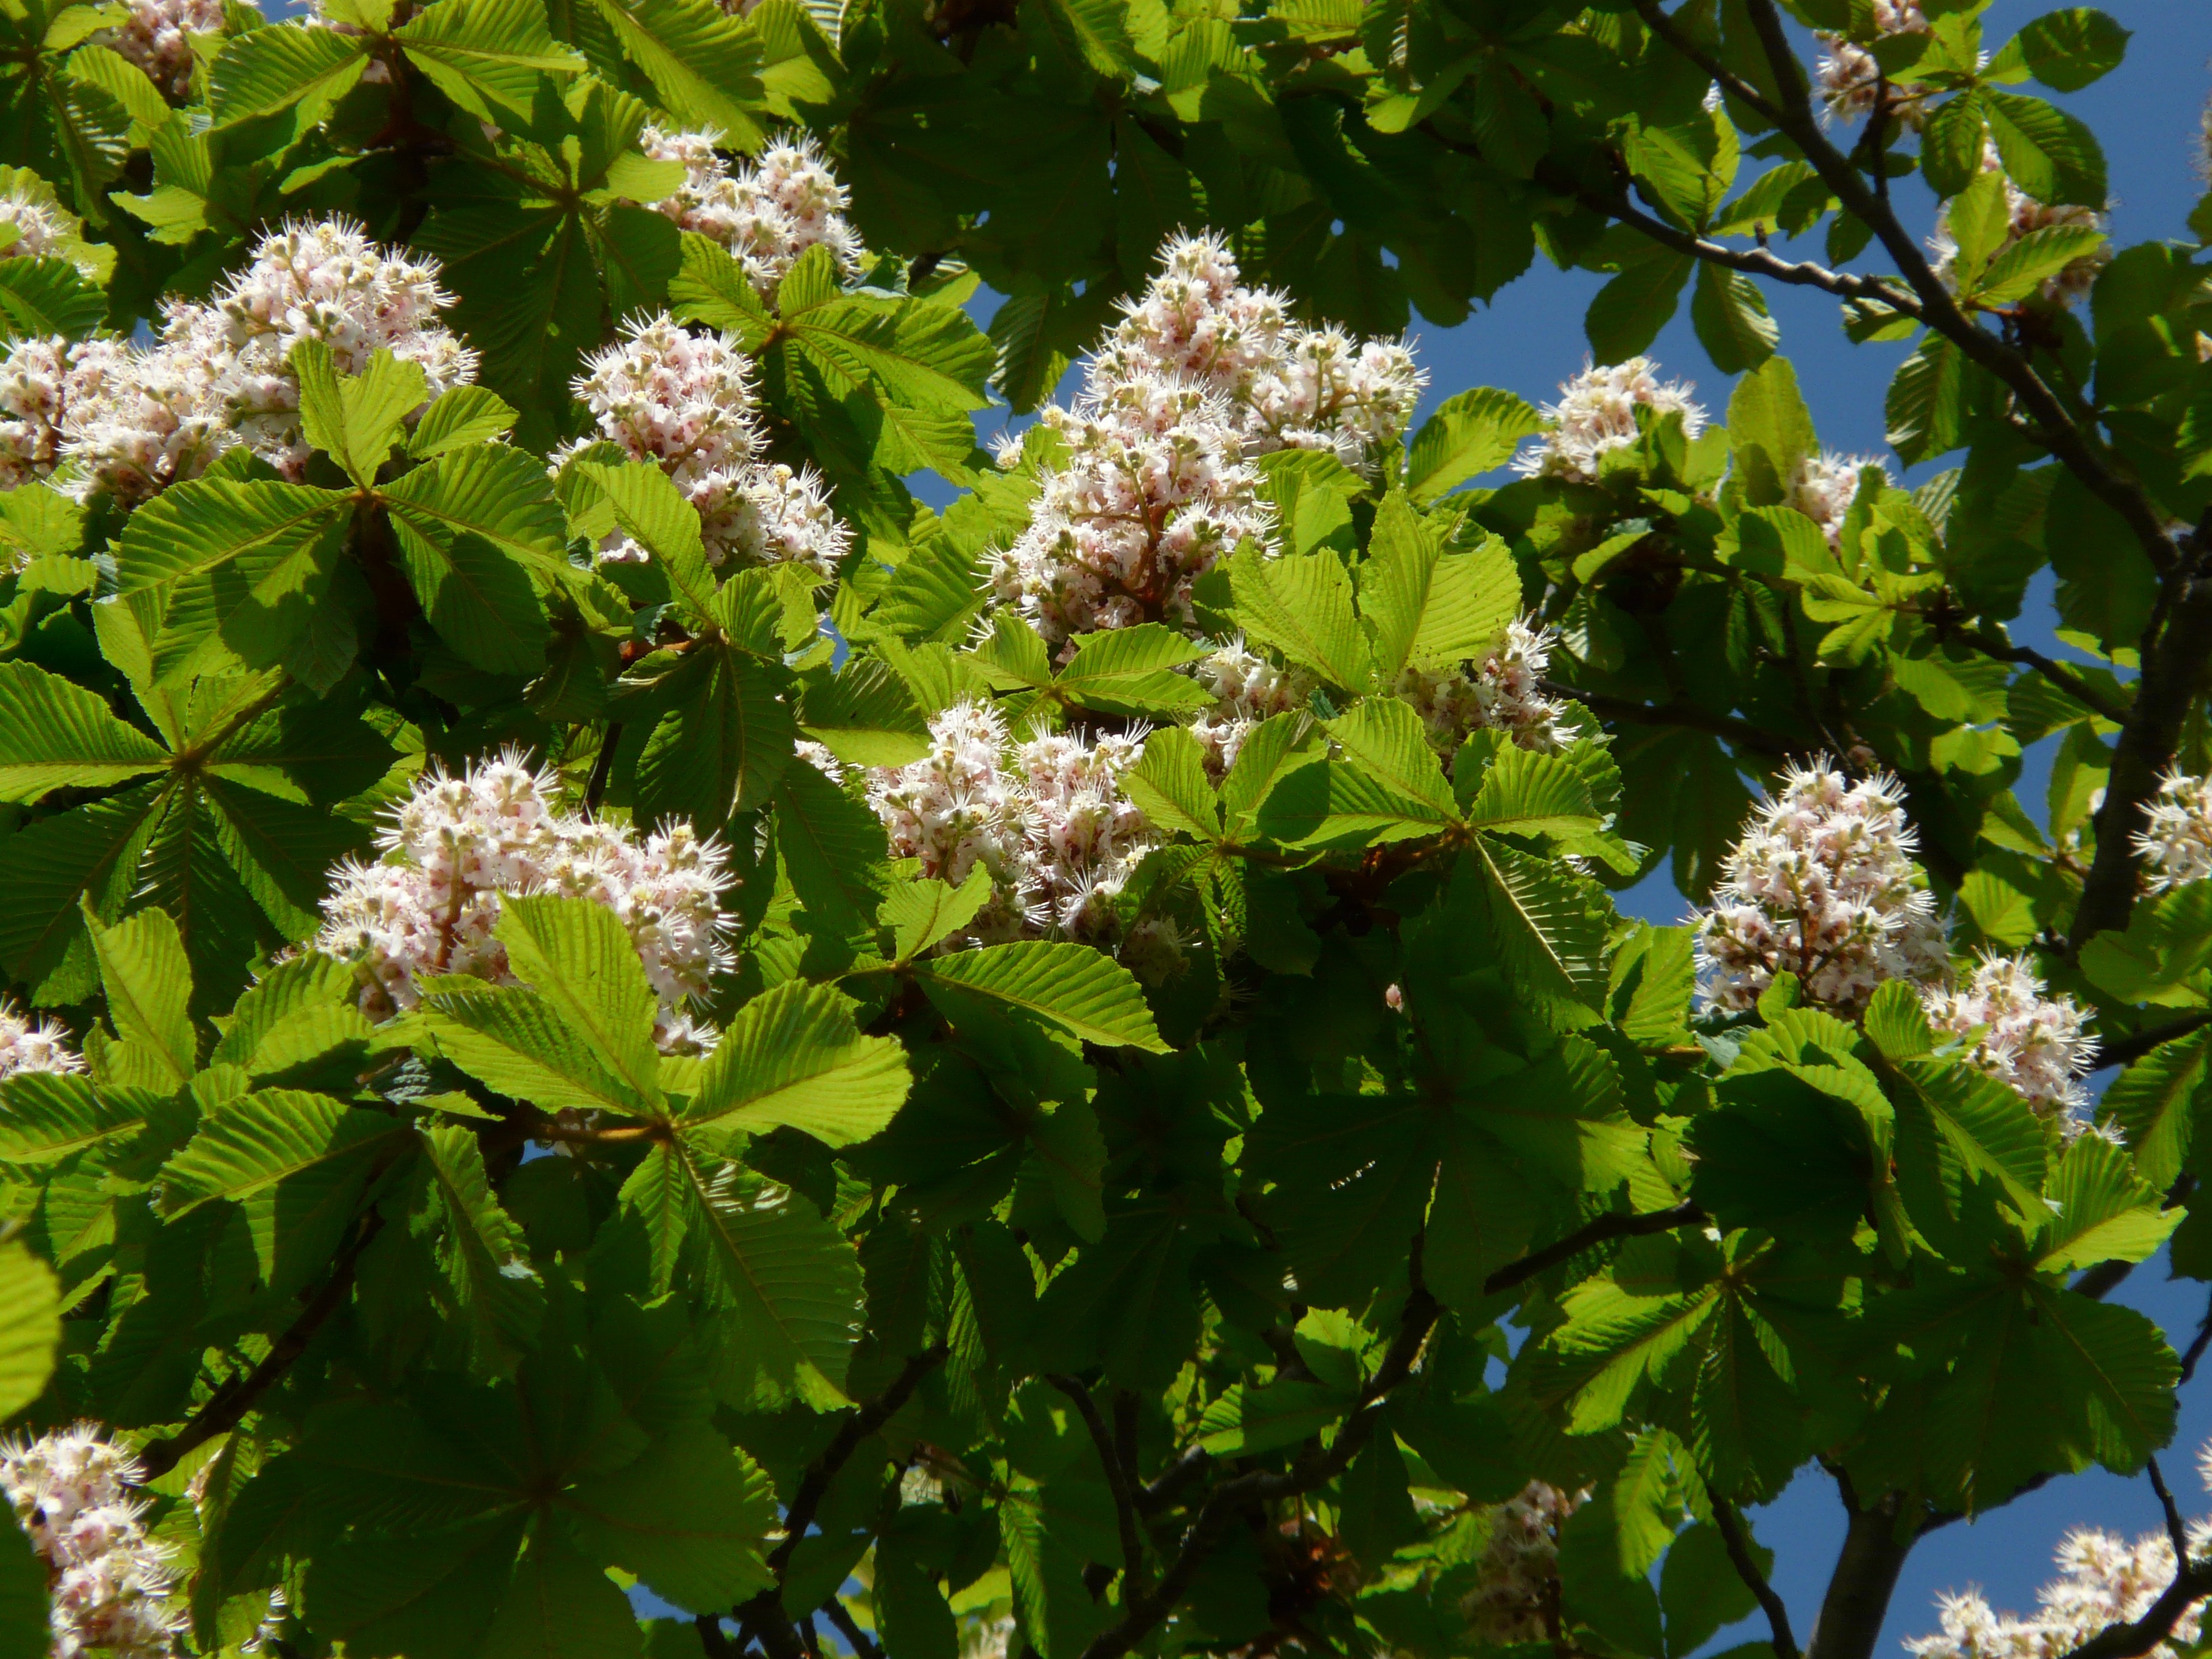
tree, branch, blossom, plant, white, leaf, flower, bloom, food, produce, botany, garden, flora, flowers, leaves, shrub, aesculus, chestnut, inflorescence, flowering plant, buckeye, ordinary rosskastanie, common rosskastanie, flower fullness, white rosskastanie, aesculus hippocastanum, woody plant, land plant